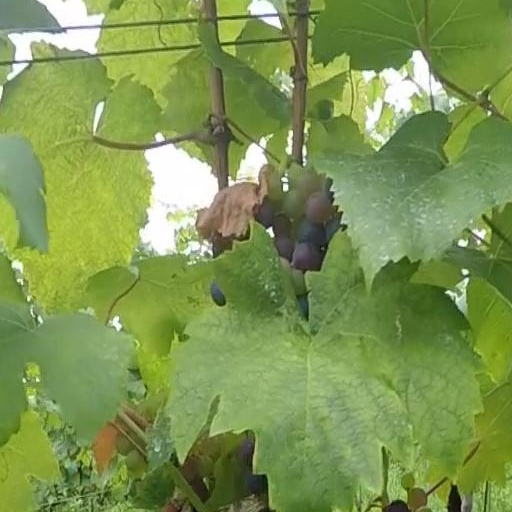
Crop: grape